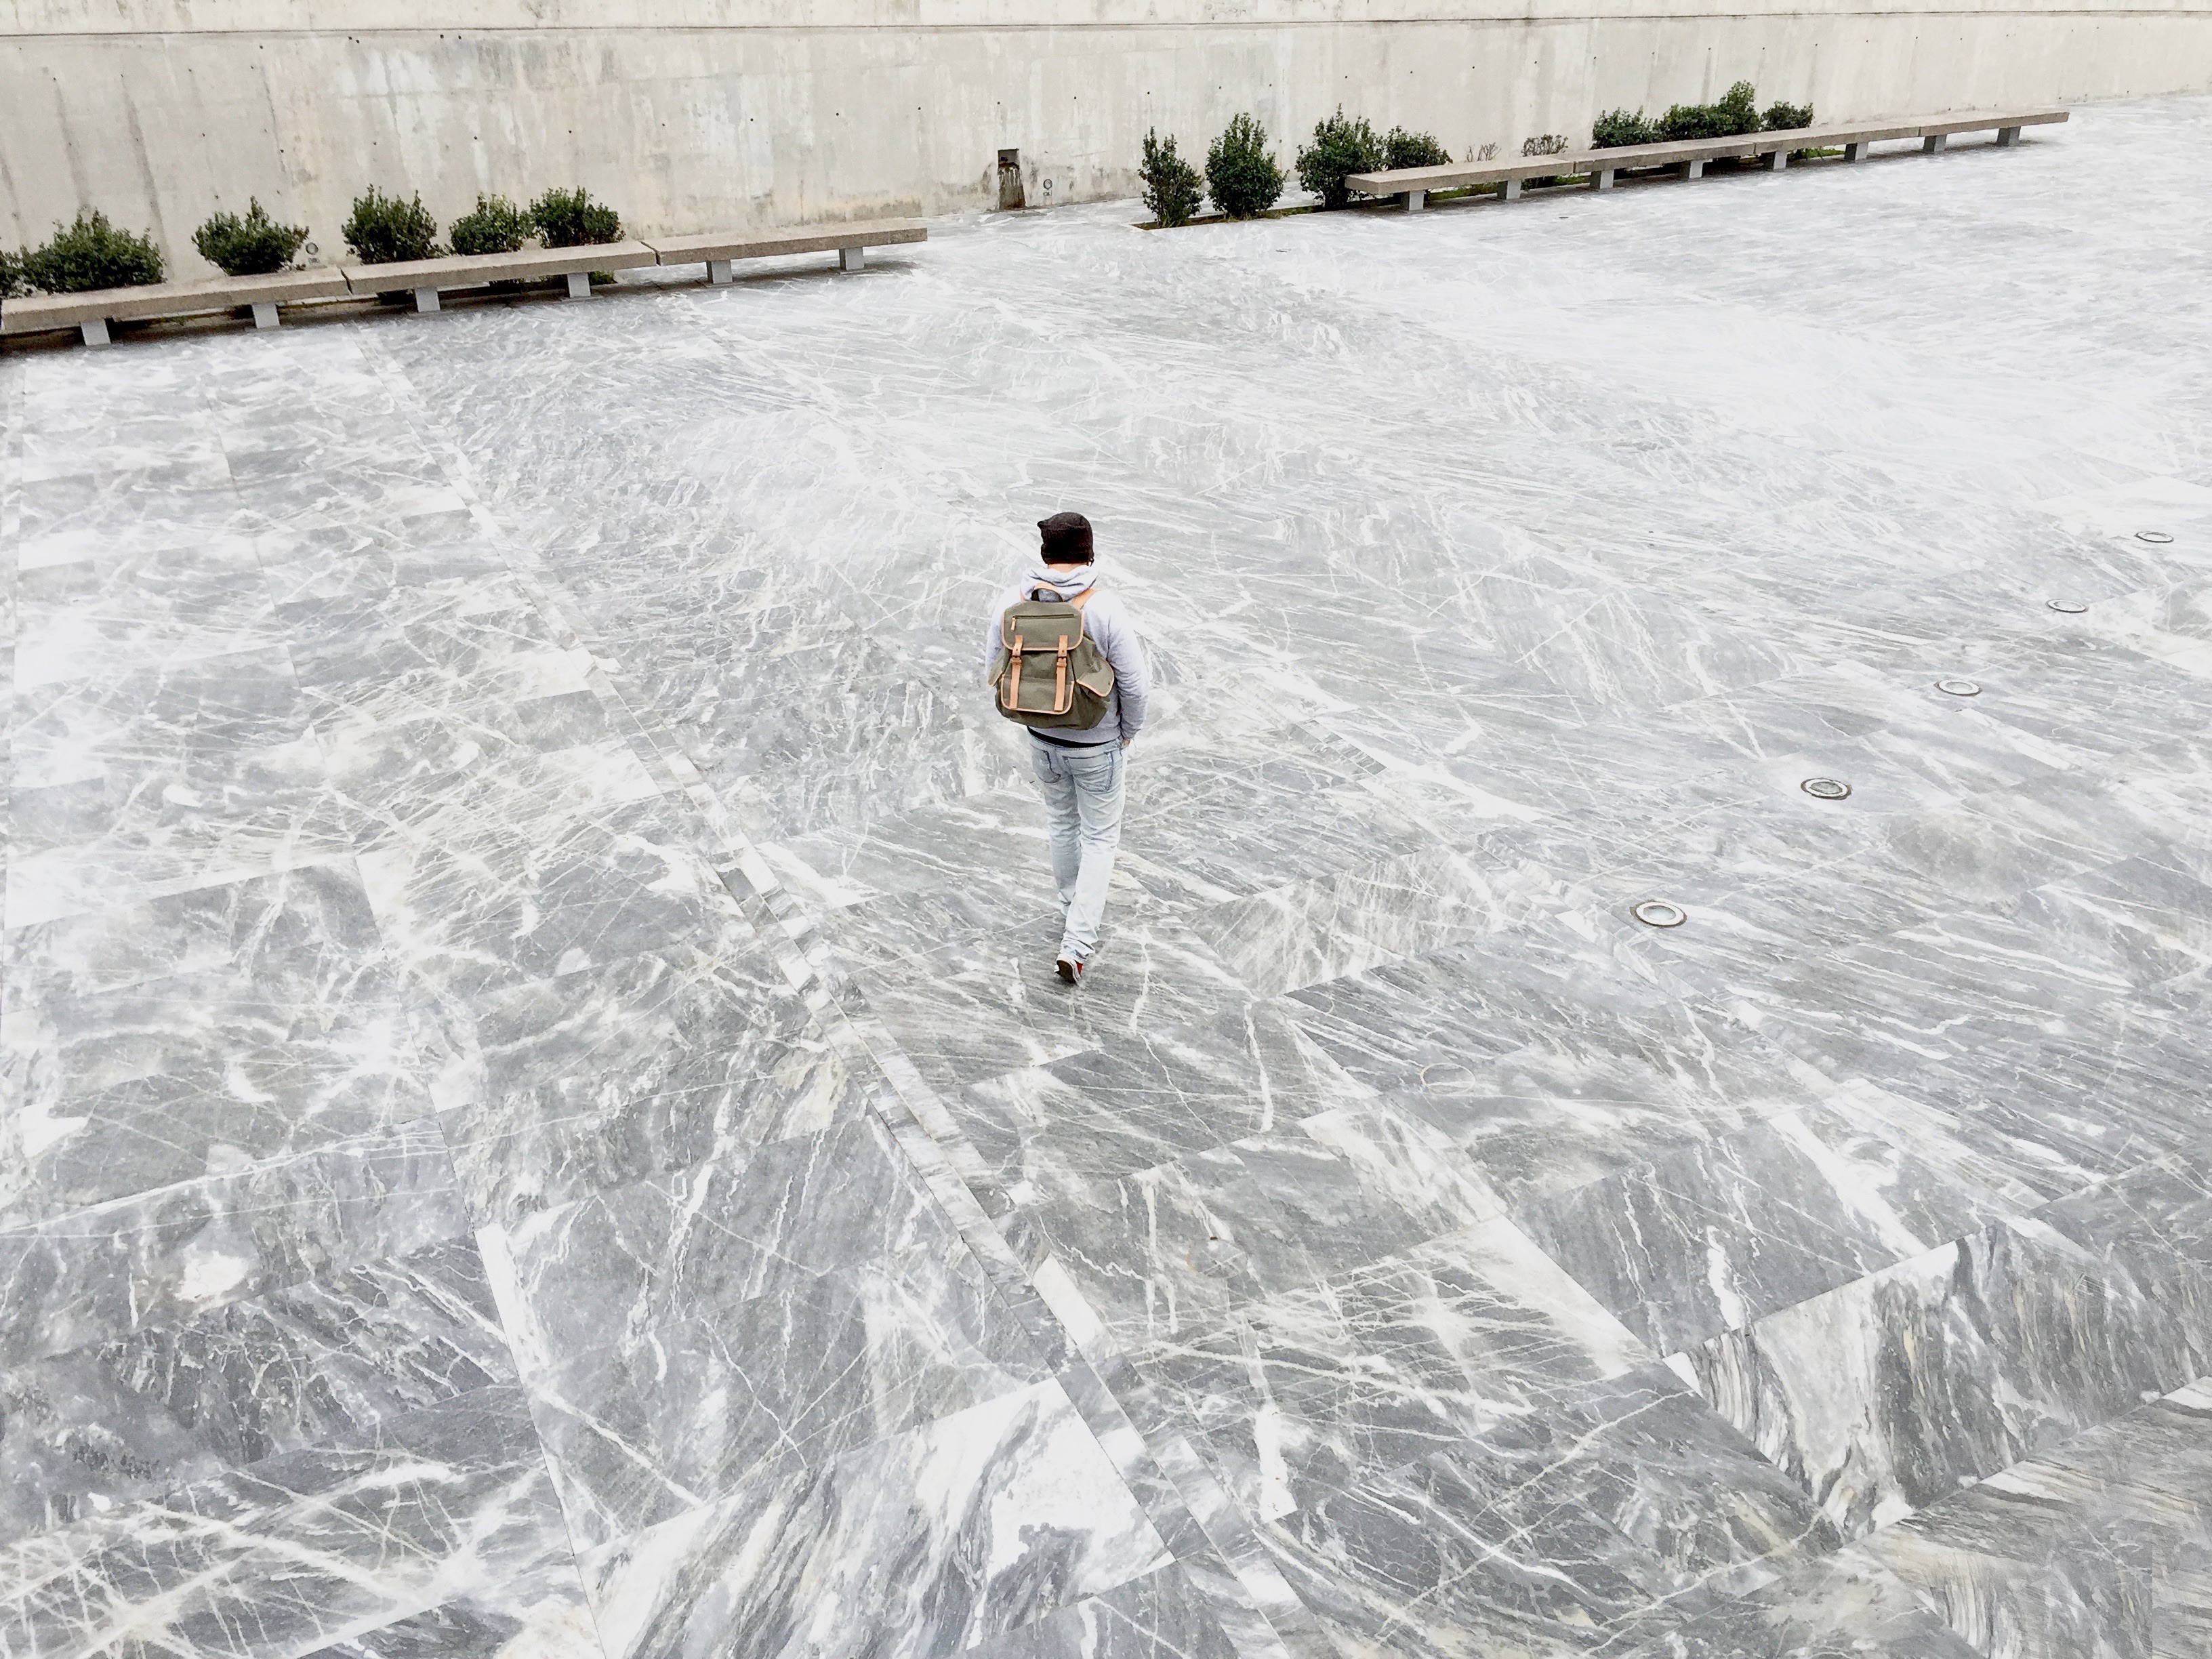
snow, winter, ice, weather, season, blizzard, piste, freezing, geological phenomenon, winter storm